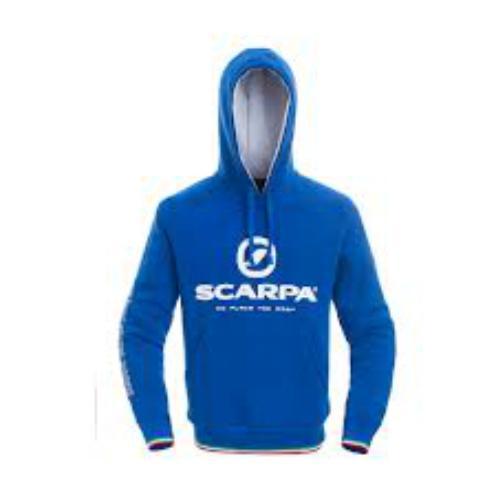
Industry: Clothes